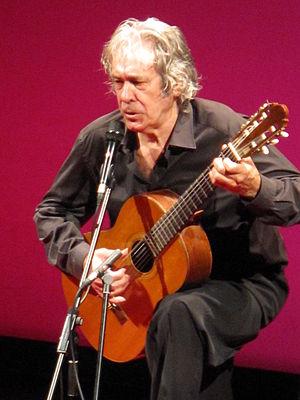
Paco Ibáñez est un chanteur espagnol, engagé et libertaire, né à Valence en Espagne le 20 novembre 1934.